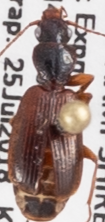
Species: Cymindis neglecta
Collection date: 2018-07-25
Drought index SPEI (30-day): -0.058
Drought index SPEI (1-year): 0.04
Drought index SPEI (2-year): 0.334